Timeline of women in religion

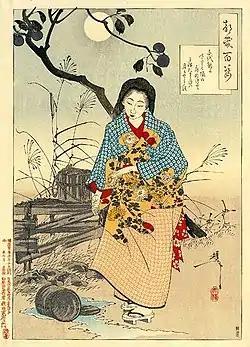
Yoshitoshi's "Lady Chiyo (Nyodai) and the Broken Water Bucket"

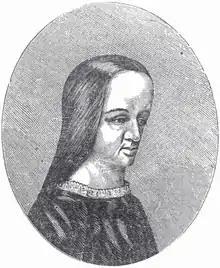
Ann Lee, founder of the Shakers

Circa 1770: Mary Evans Thorne was appointed class leader by Joseph Pilmore in Philadelphia, making her probably the first woman in America to be so appointed.